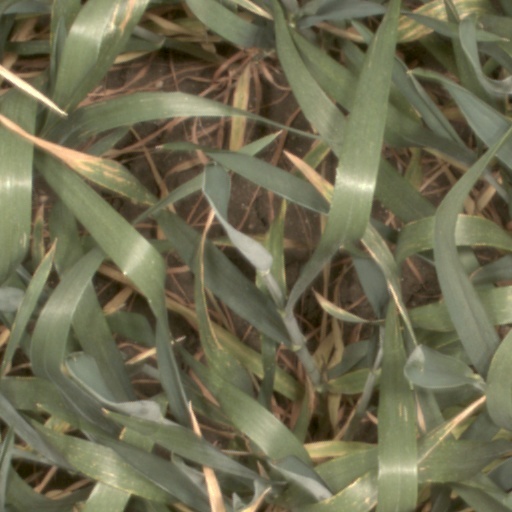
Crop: wheat